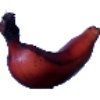
Label: red_banana